Iveta Benešová

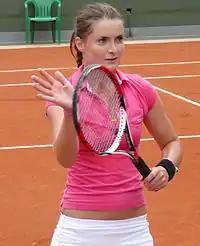
Benešová at the 2008 French Open

Benešová reached the fourth round of the Australian Open, but was defeated by second seed Vera Zvonareva.